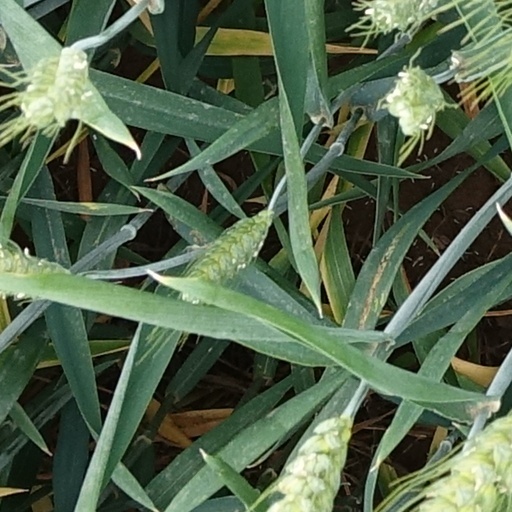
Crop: wheat